2002 Davis Cup

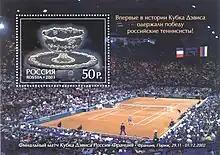
A 2003 Russian souvenir sheet commemorating the victory in the final.

The 2002 Davis Cup (also known as the 2002 Davis Cup by BNP Paribas for sponsorship purposes) was the 91st edition of the Davis Cup, the most important tournament between national teams in men's tennis. 130 teams entered the competition, 16 in the World Group, 28 in the Americas Zone, 32 in the Asia/Oceania Zone, and 54 in the Europe/Africa Zone. Kyrgyzstan made its first appearances in the tournament.